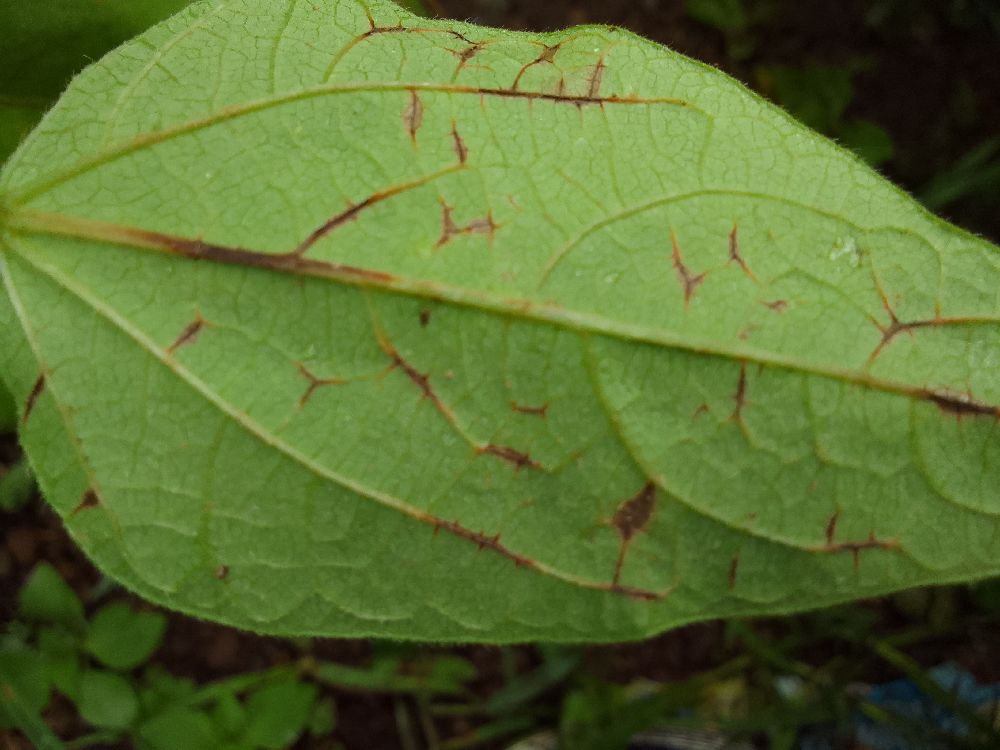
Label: anthracnose